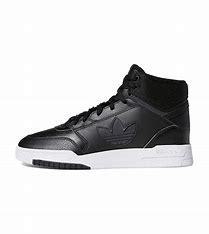
Brand: adidas
Model: originals Adidas Originals Drop Step XL